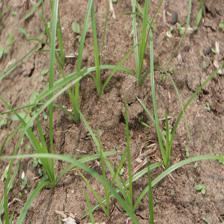
Label: Grass